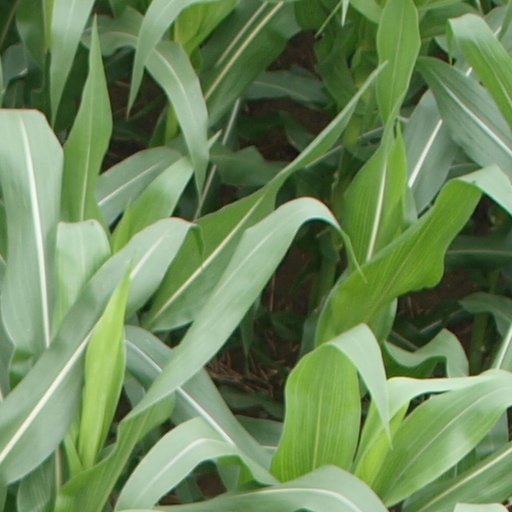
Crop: maize; corn